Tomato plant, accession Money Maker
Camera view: vertical (180 deg); turntable rotation: 210 degrees
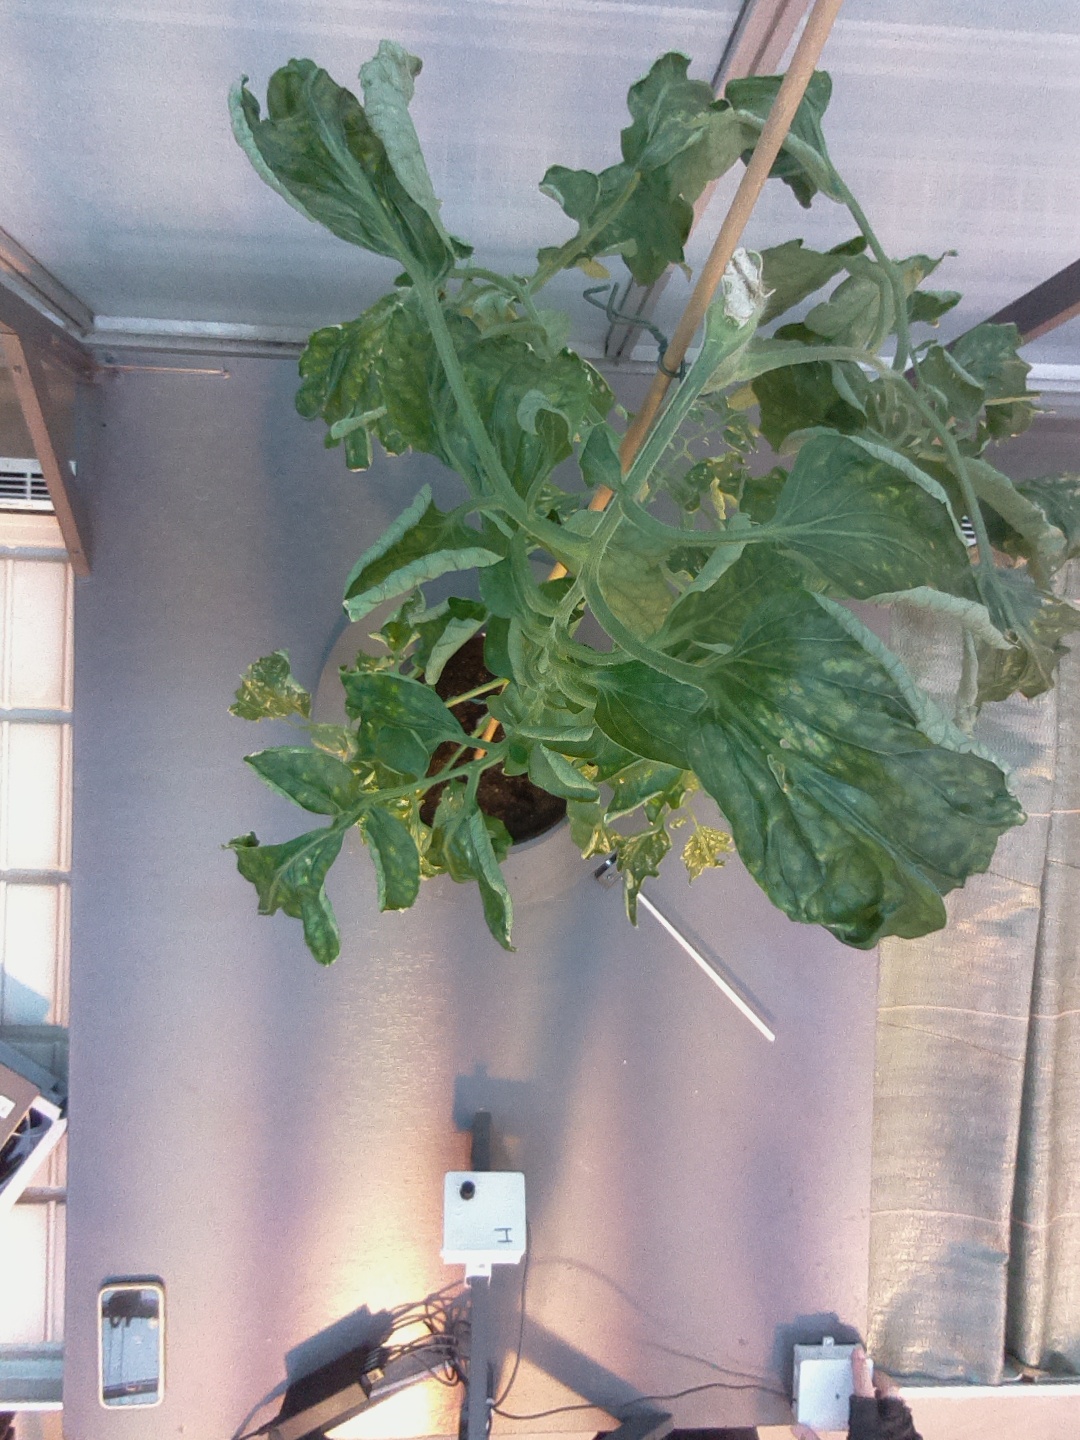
BBCH growth stage 52: 2 inflorescences visible